The Faceless Man (film)

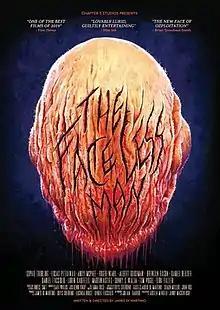
Film poster

The Faceless Man is a 2019 Australian horror film written and directed by James Di Martino and starring Sophie Thurling, Lucas Pittaway, Andy McPhee and Roger Ward. The film premiered at the 2019 Melbourne Underground Film Festival.